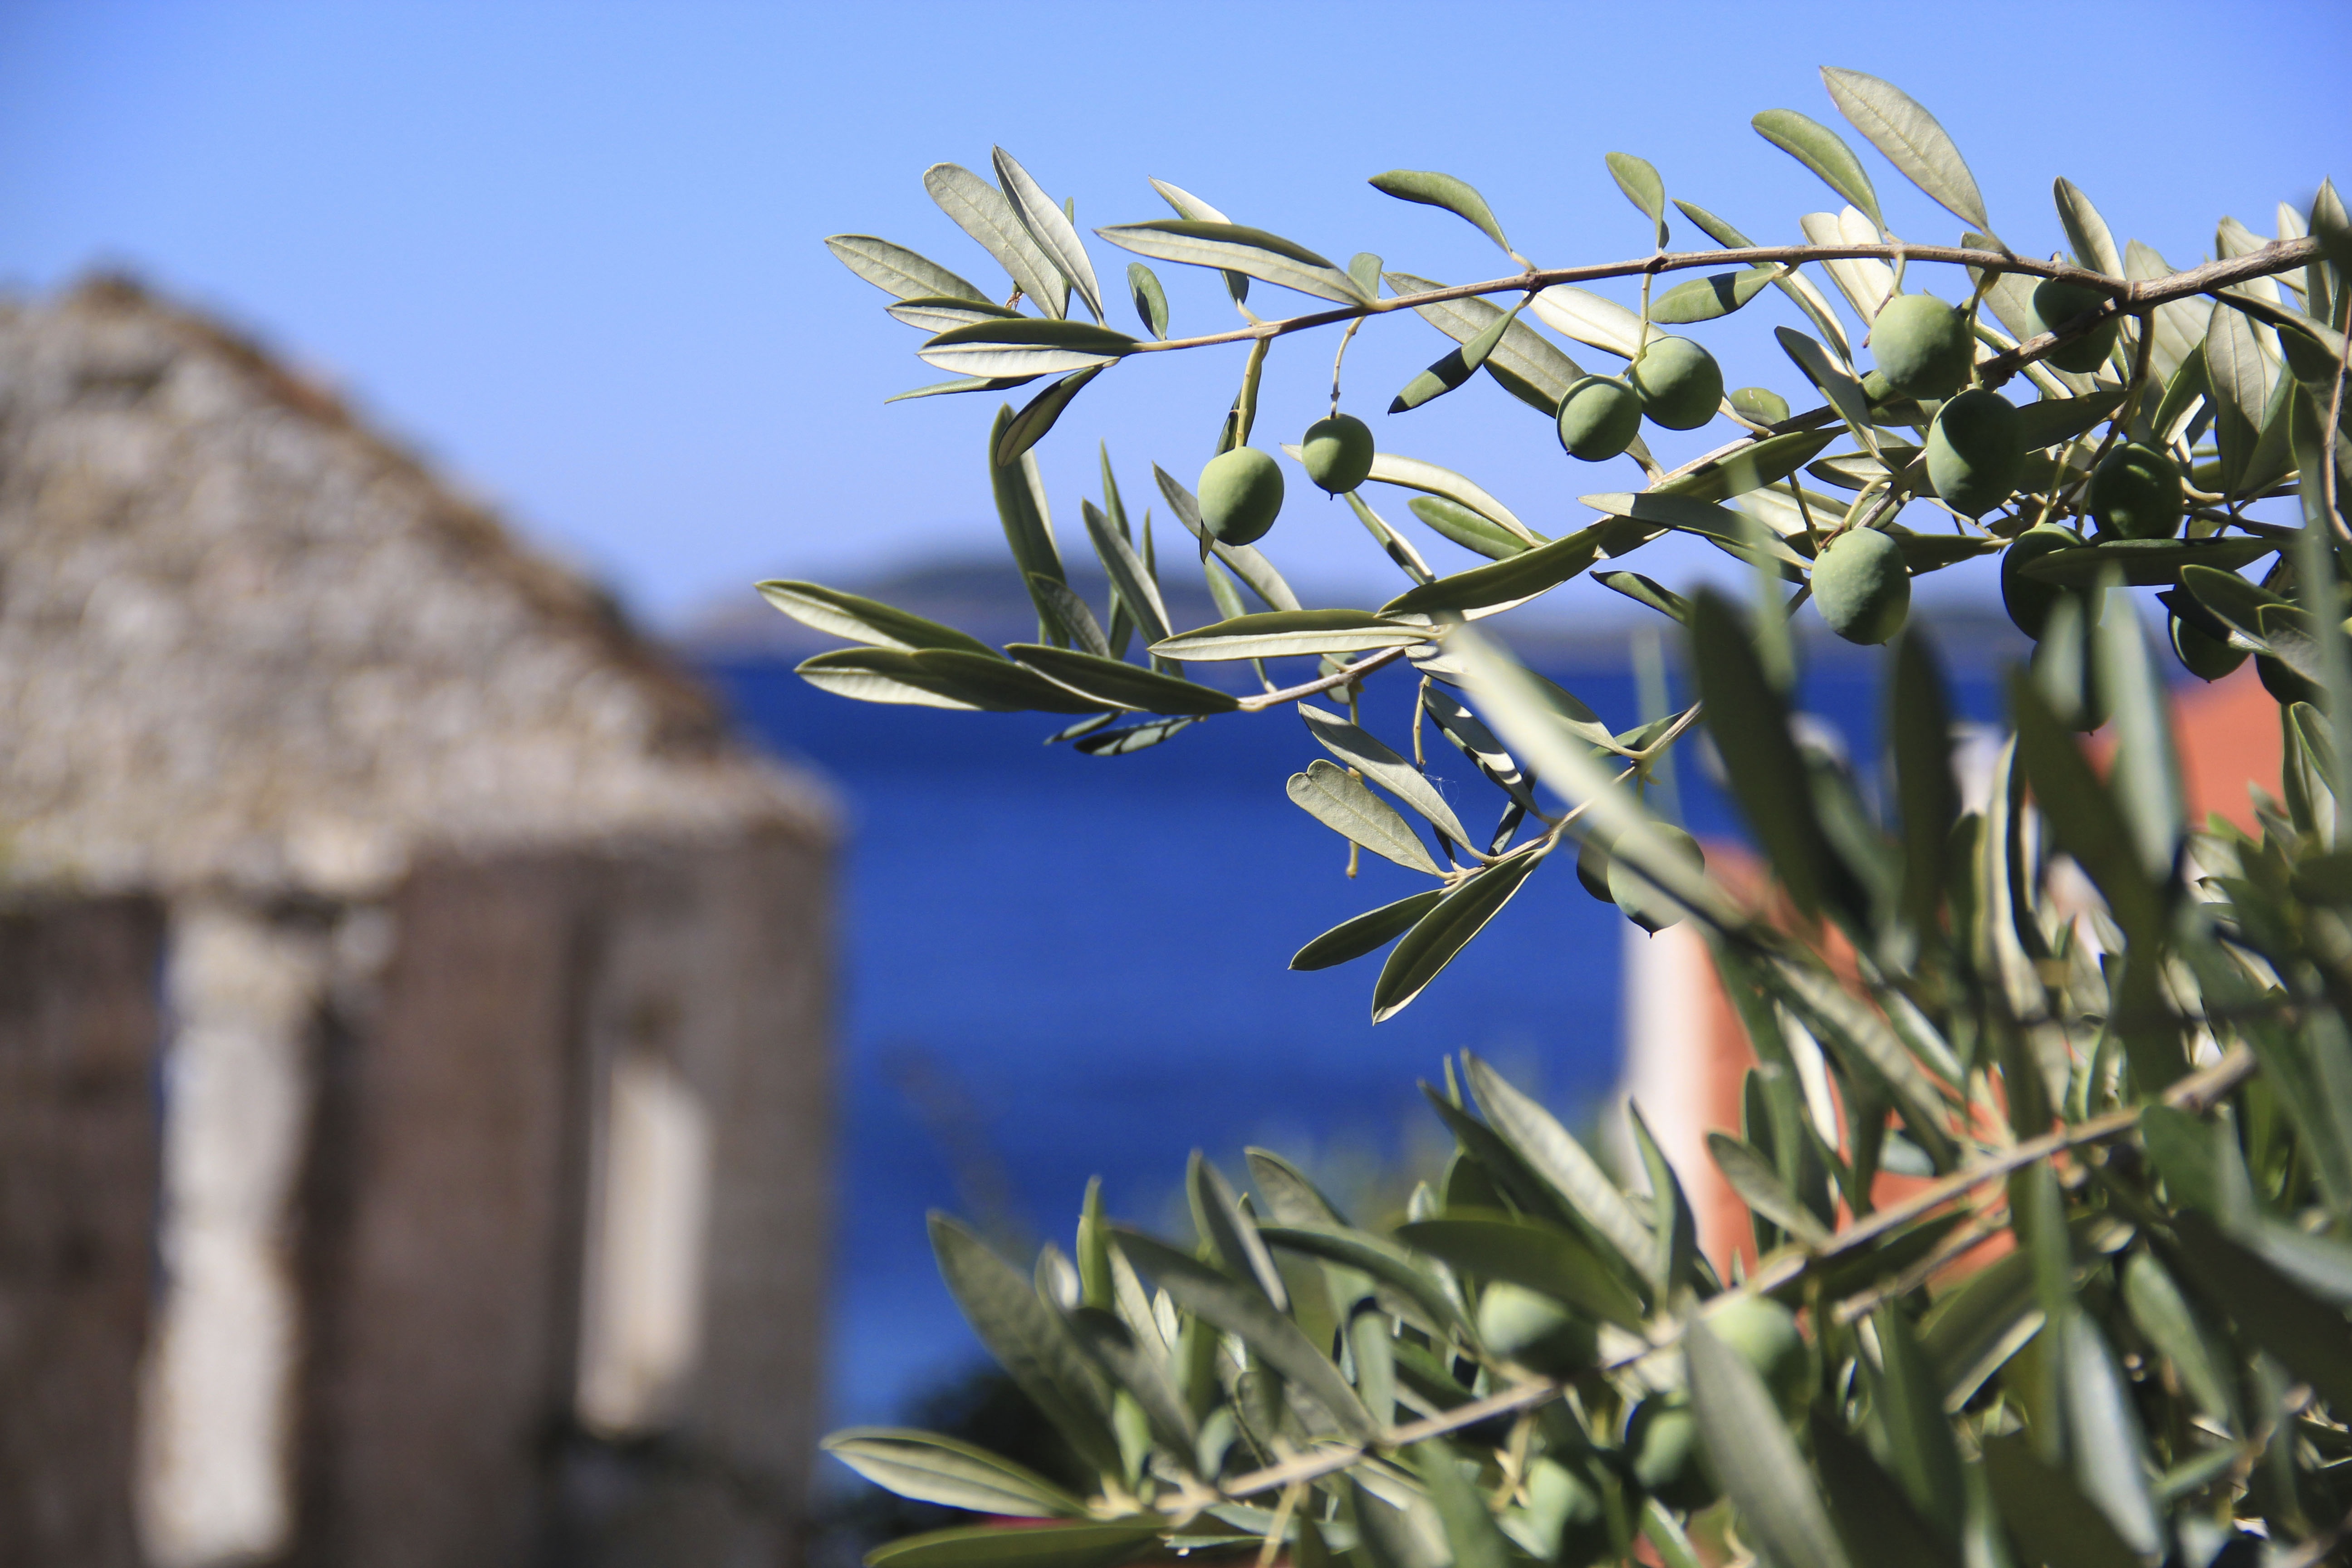
sea, tree, nature, grass, branch, blossom, plant, flower, europe, mediterranean, produce, crop, botany, flora, croatia, shrub, olives, adriatic, dalmatia, olive tree, flowering plant, woody plant, land plant